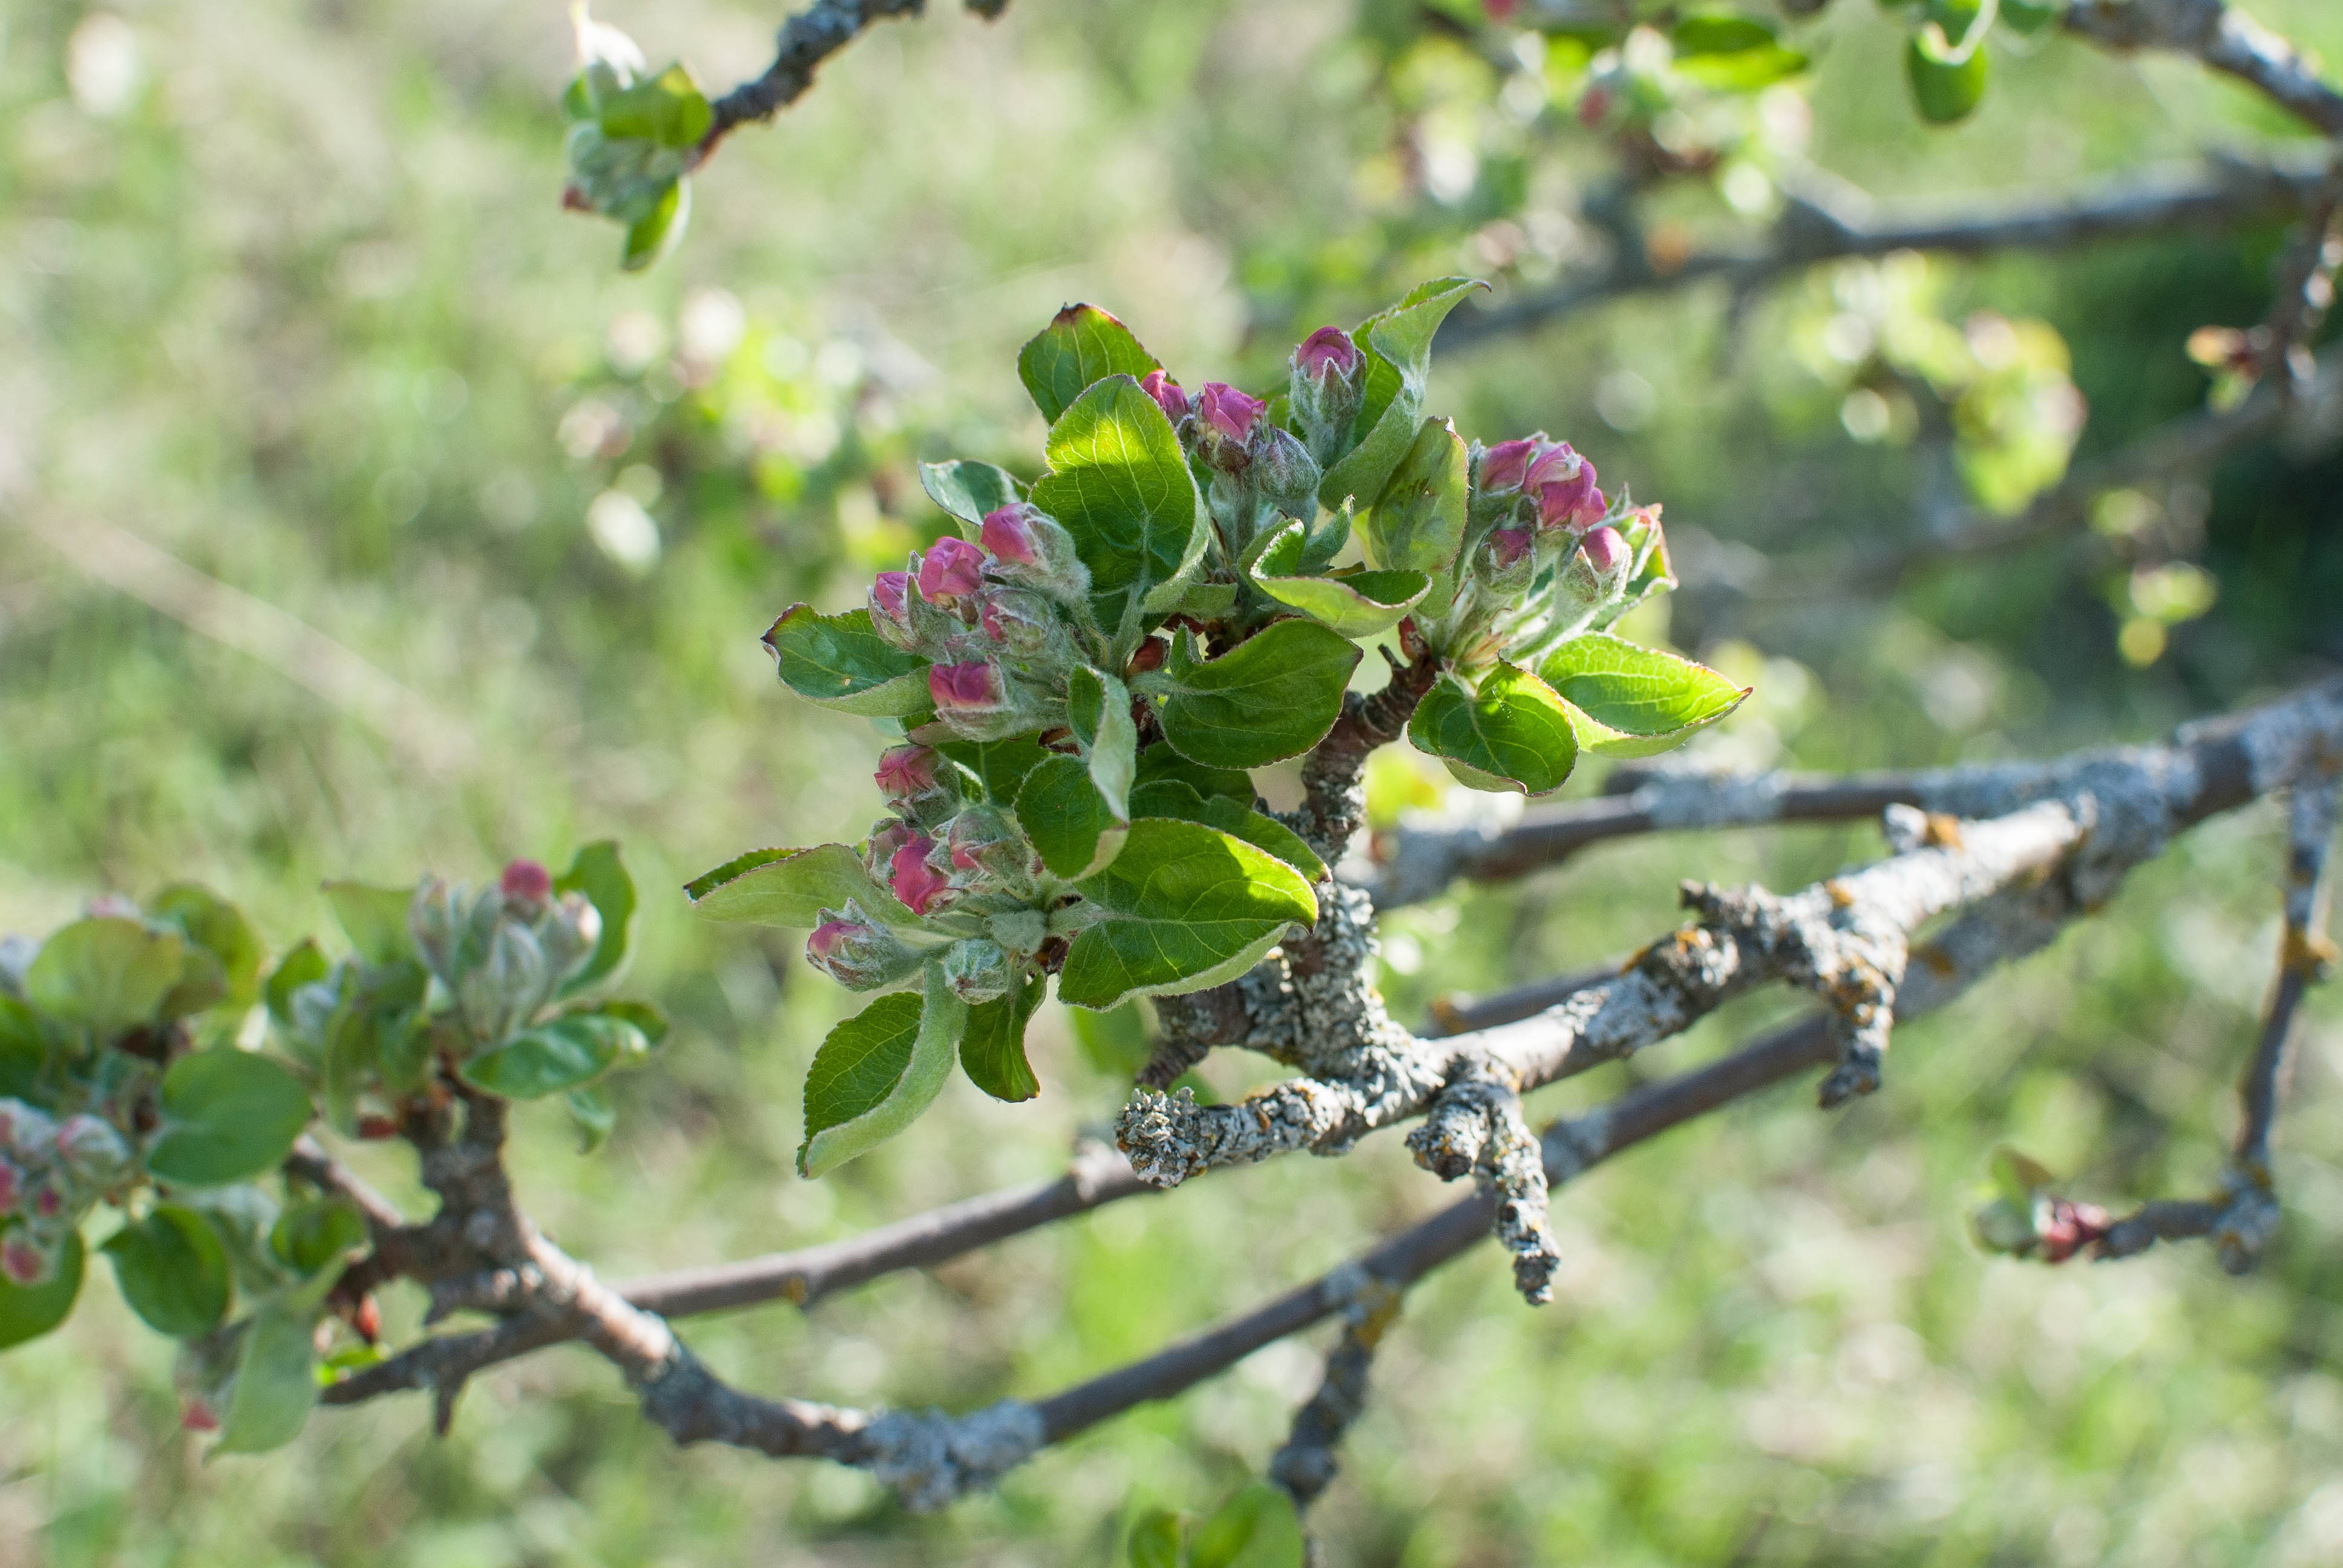
apple, tree, nature, branch, blossom, plant, fruit, berry, leaf, flower, bloom, food, spring, green, produce, botany, flora, twig, flowers, gardening, shrub, apple tree, flowering tree, prunus spinosa, flowering plant, the buds, apple flower, blooming apple tree, woody plant, land plant, thorns spines and prickles